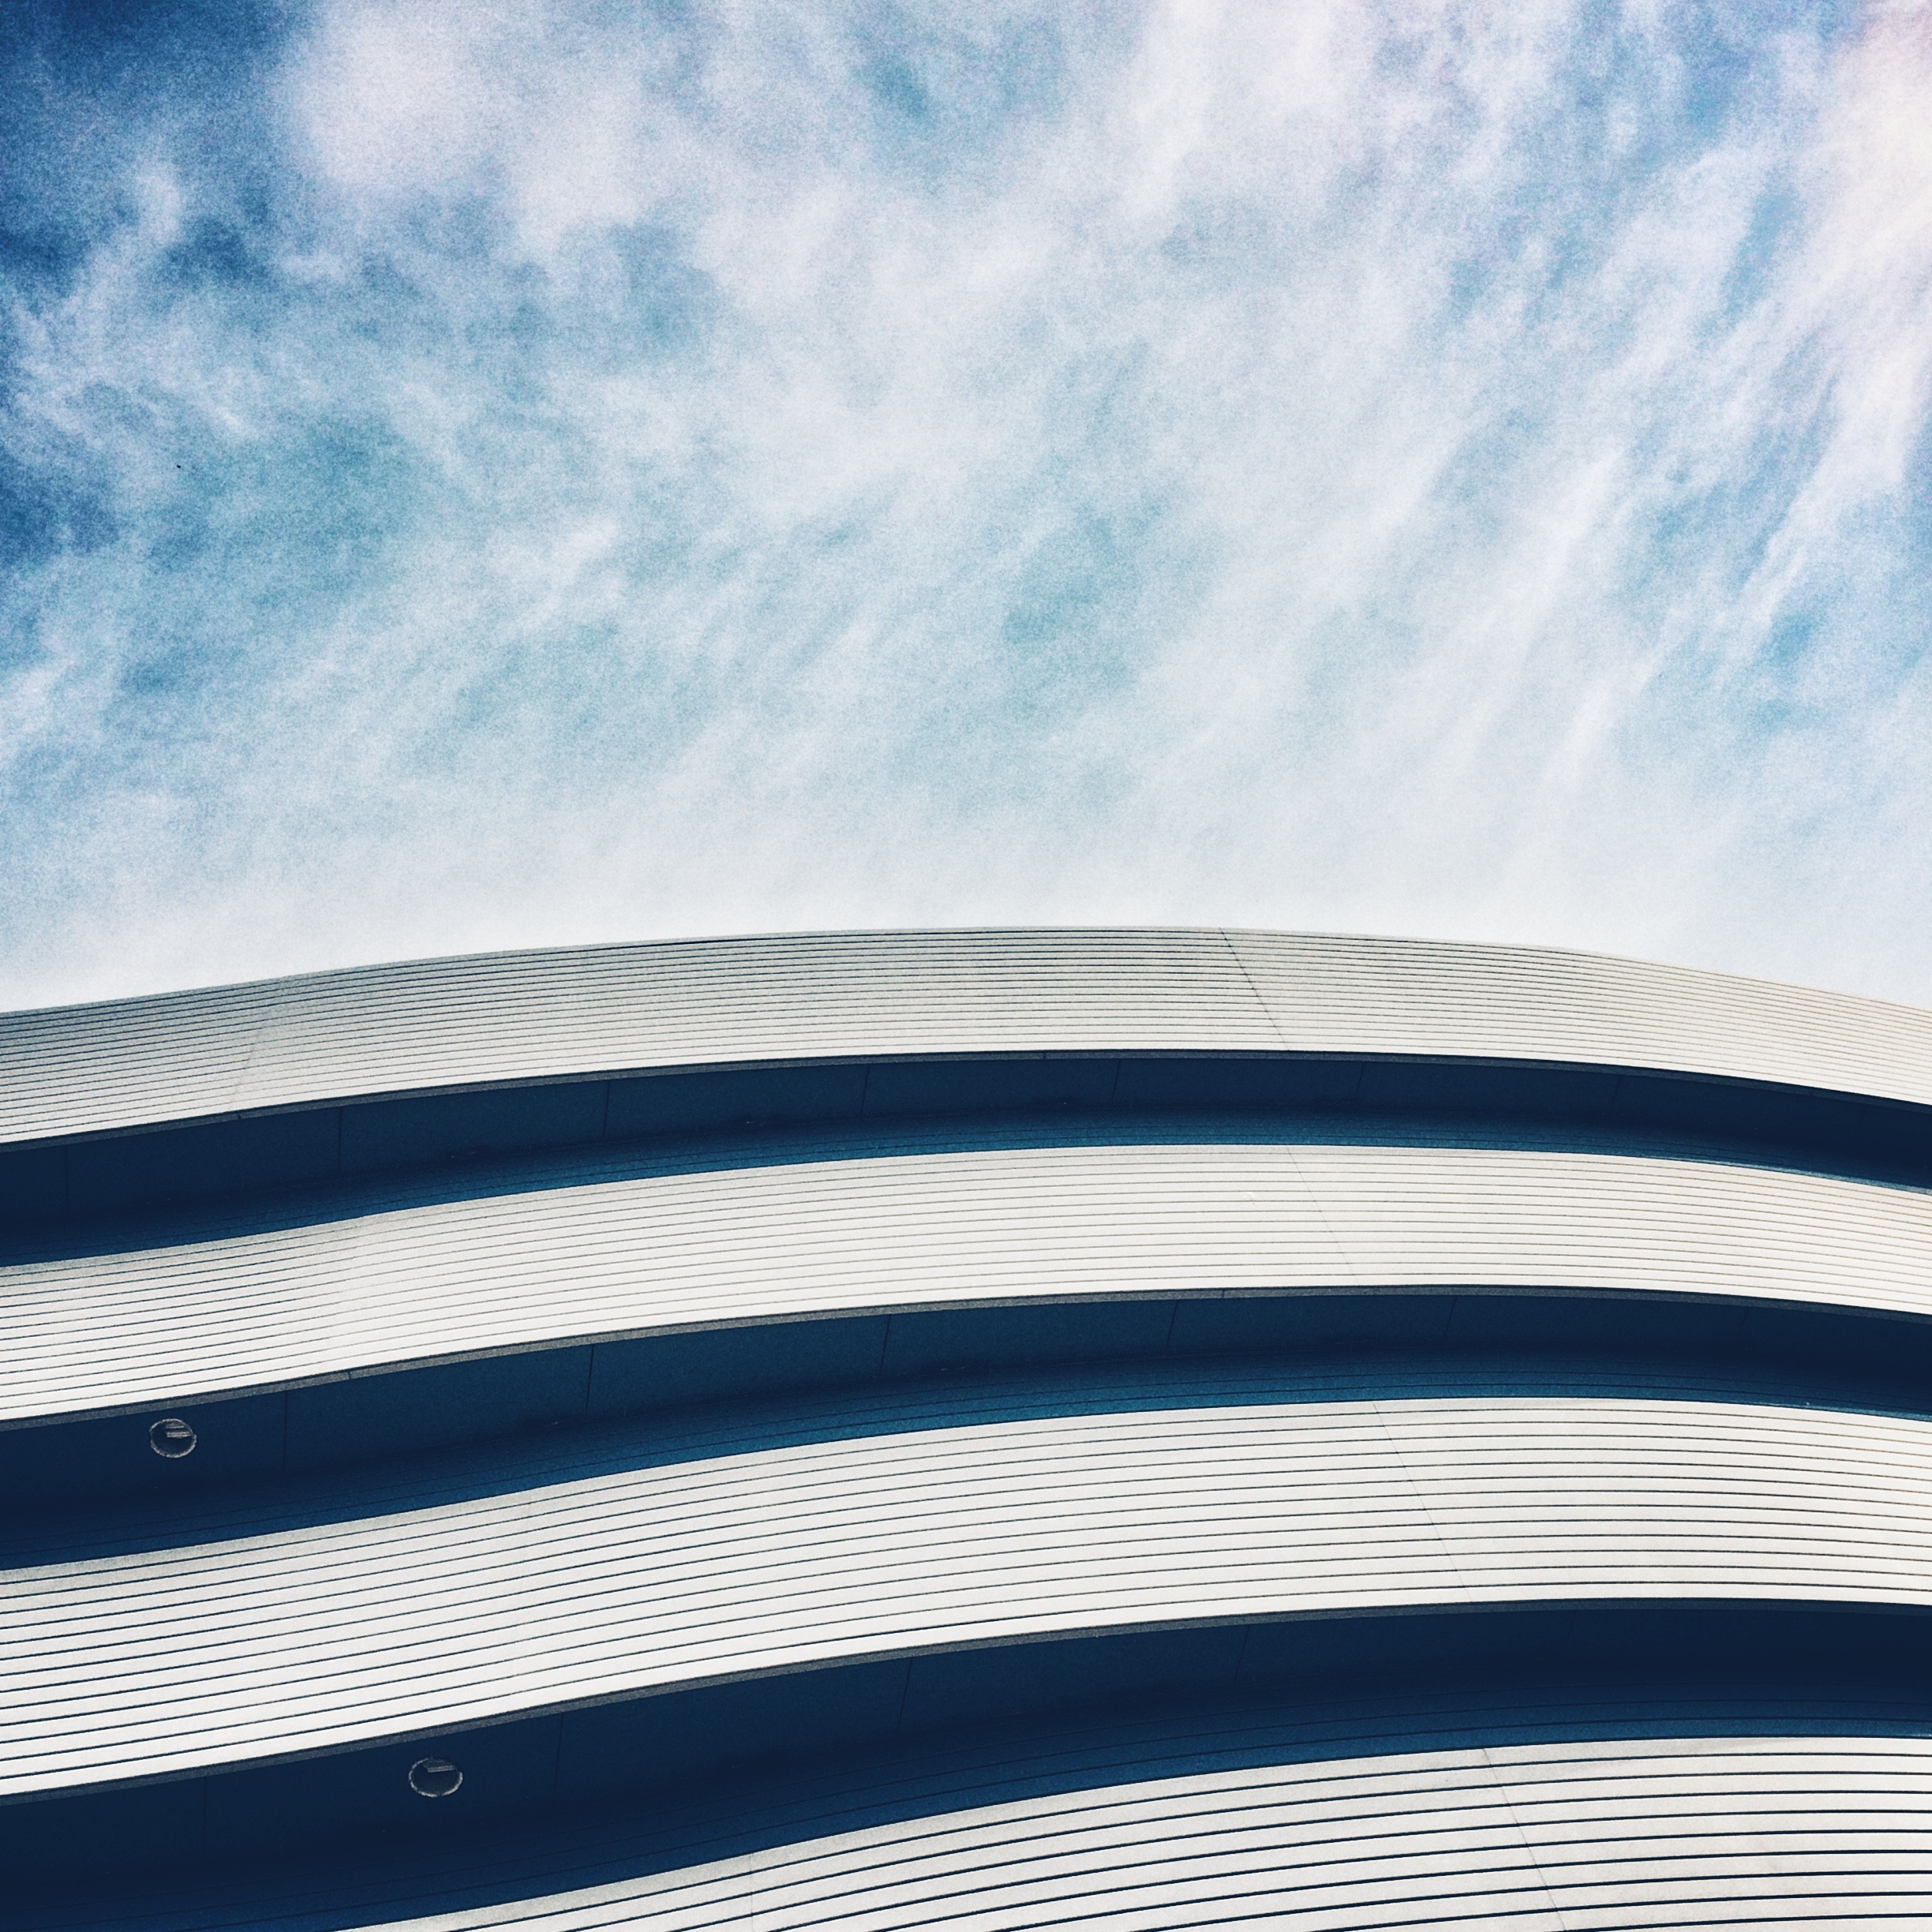
sea, water, ocean, horizon, cloud, architecture, sky, white, sunlight, wave, wind, atmosphere, skyscraper, line, reflection, tower, blue, shape, meteorological phenomenon, atmosphere of earth